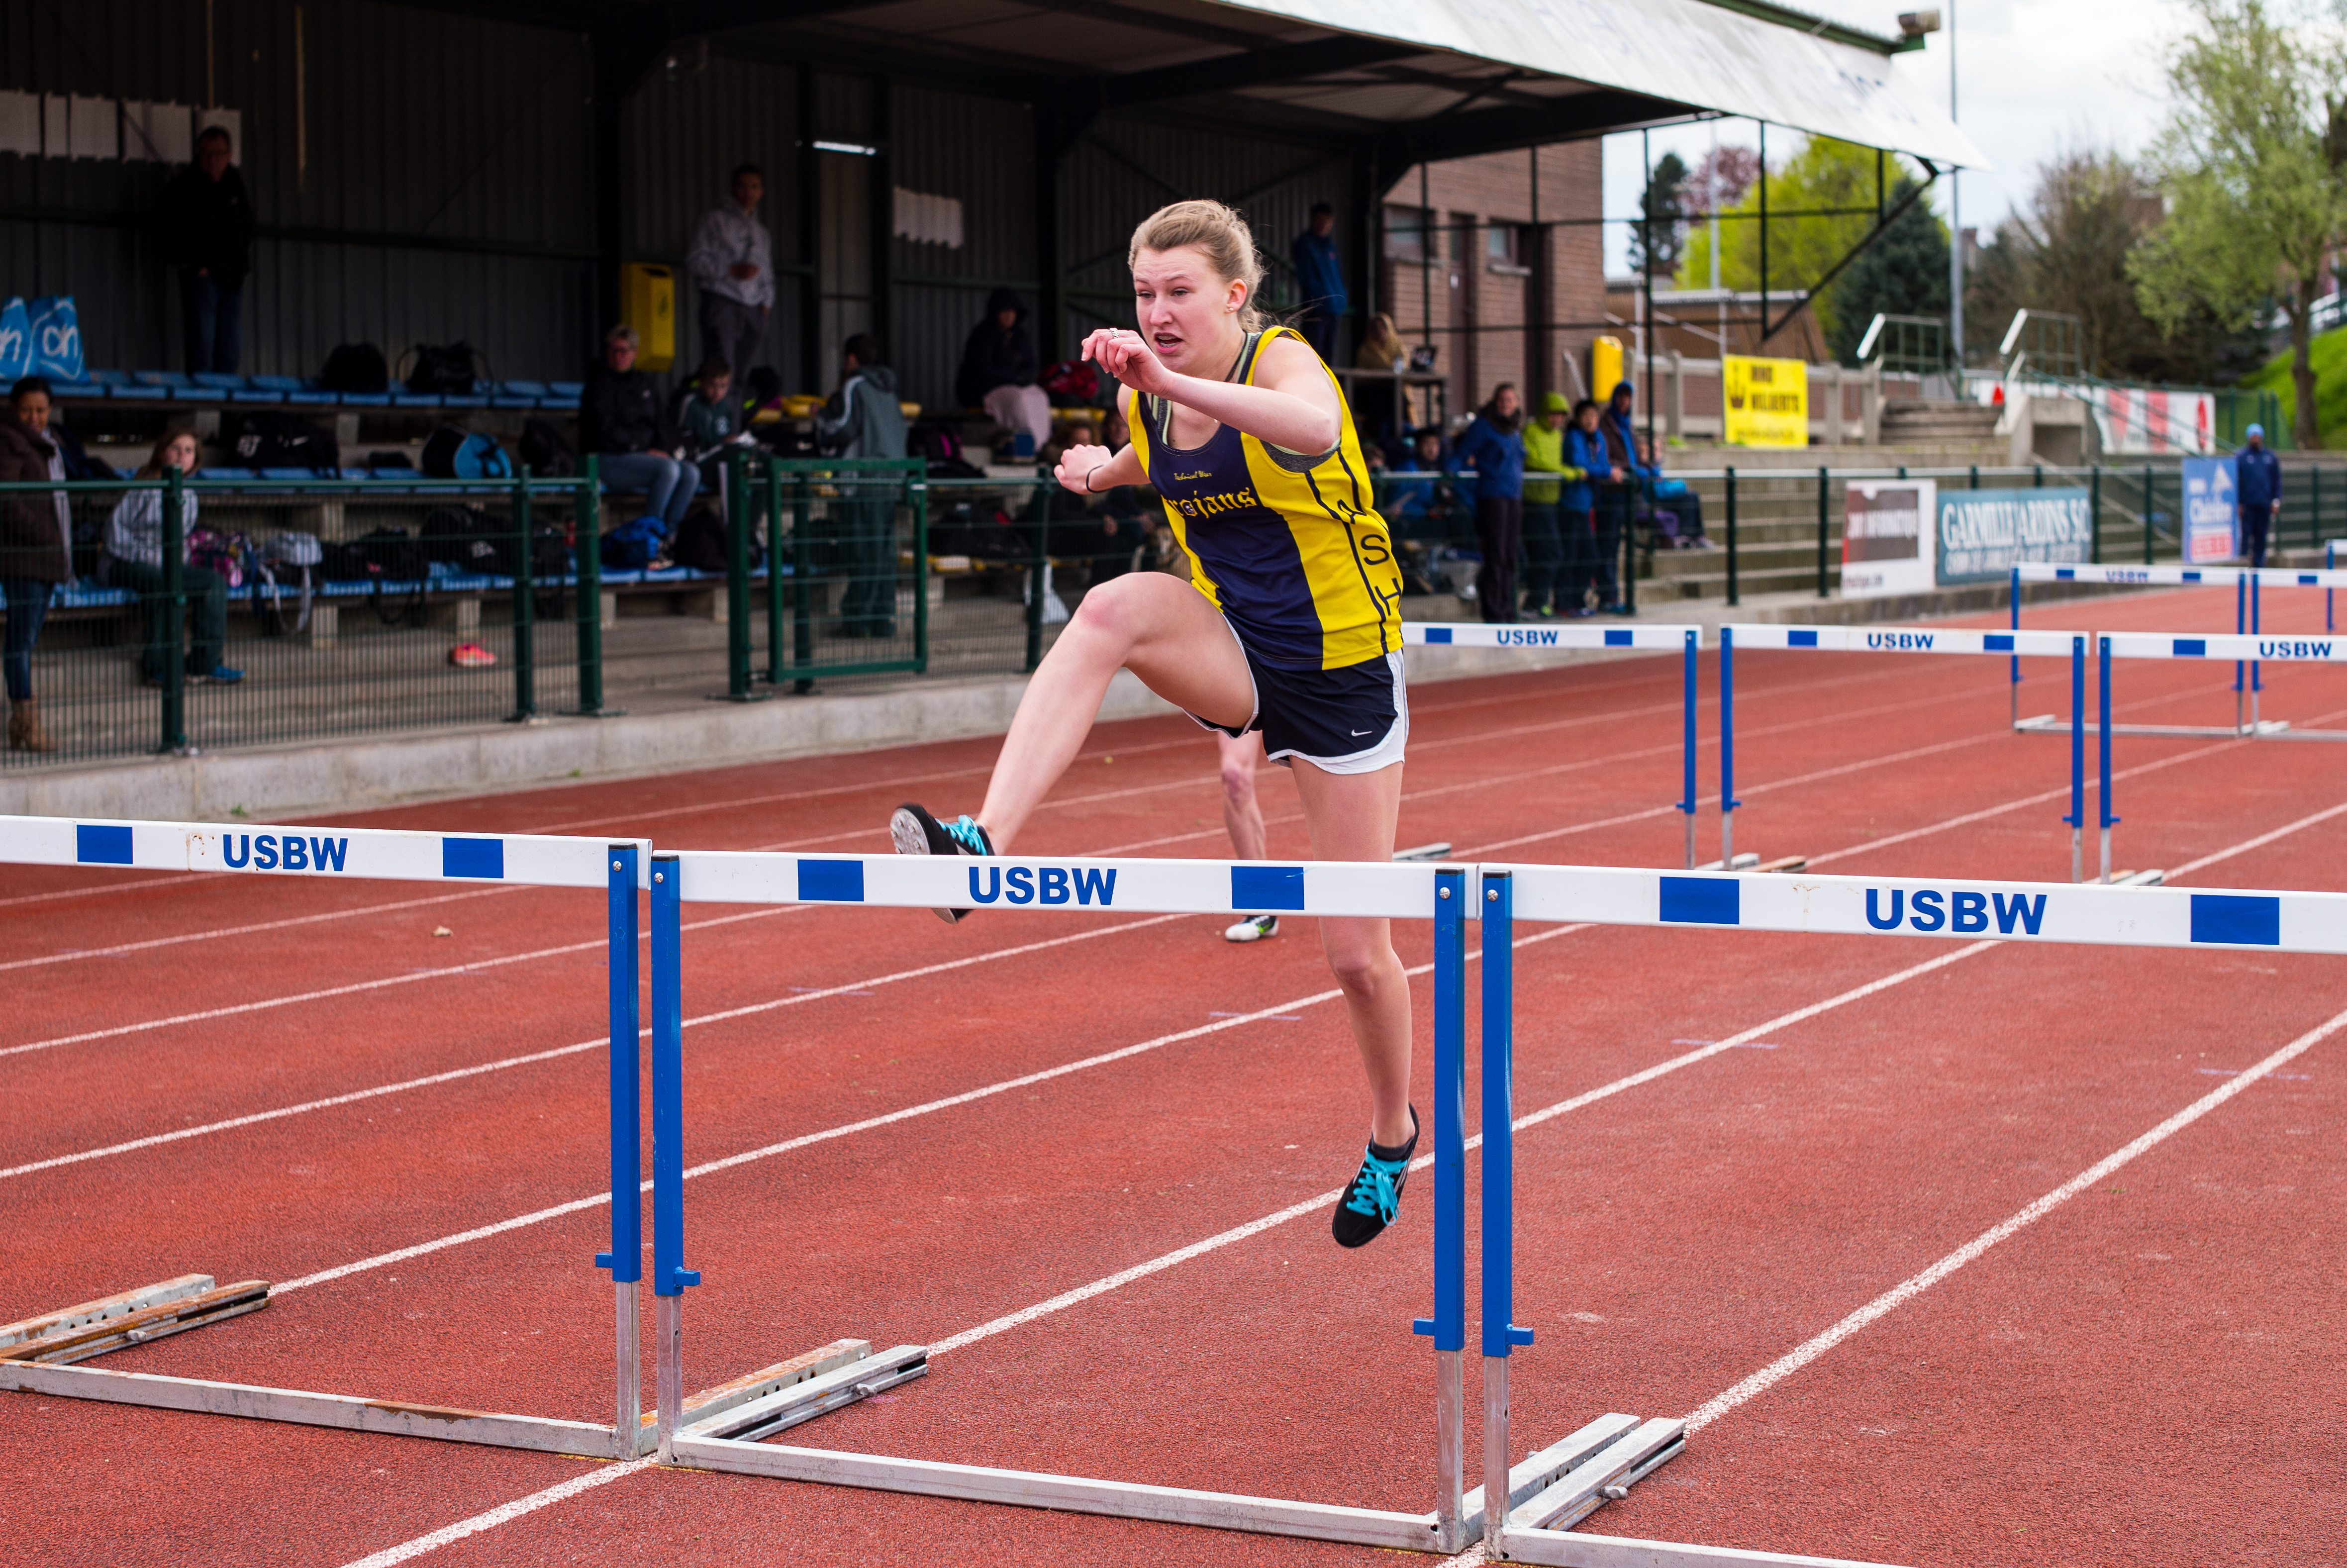
person, track, sport, field, running, run, recreation, jumping, spring, high, runner, ash, belgium, 2016, race, competition, hague, international, girls, brussels, m, american, team, sports, boys, 50, school, st, runners, johns, leica, 240, summilux, athlete, athletics, athletes, meet, waterloo, sprint, hurdle, hurdling, physical exercise, outdoor recreation, human action, modern pentathlon, track and field athletics, 110 metres hurdles, 100 metres hurdles, obstacle race